The Cat Returns

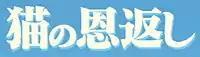
Japanese DVD title of the film "The Cat Returns"

In 1995, Studio Ghibli released a film titled "Whisper of the Heart", based on a manga by Aoi Hiiragi about a girl writing a fantasy novel. Although the girl's life had no magical elements, the film featured short fantasy scenes depicting the girl writing the character of the Baron. "The Cat Returns" began as "The Cat Project" in 1999. Studio Ghibli received a request from a Japanese theme park to create a 20-minute short starring cats. Hayao Miyazaki wanted three key elements to feature in the short — these were the Baron, Muta (which appears in "Whisper of the Heart" as Moon), and a mysterious antique shop. Hiiragi was commissioned to create the manga equivalent of the short. The theme park later canceled the project. Miyazaki then took the existing work done by the "Cat Project" and used it as testing for future Studio Ghibli directors — the short was now to be 45 minutes long. Responsibility was given to Hiroyuki Morita, who had worked as an animator in the 1999 film "My Neighbors the Yamadas". Over a nine-month period he translated Hiiragi's "Baron" story into 525 pages of storyboards for what was to be "The Cat Returns". Miyazaki and Toshio Suzuki decided to produce a feature-length film based entirely on Morita's storyboard; this was partly because Haru, the main character, had a "believable feel to her". It became the second theatrical (third overall) Studio Ghibli feature to be directed by someone other than Miyazaki or Isao Takahata. Telecom Animation Film, Production I.G, and DR Movie helped animate the film.